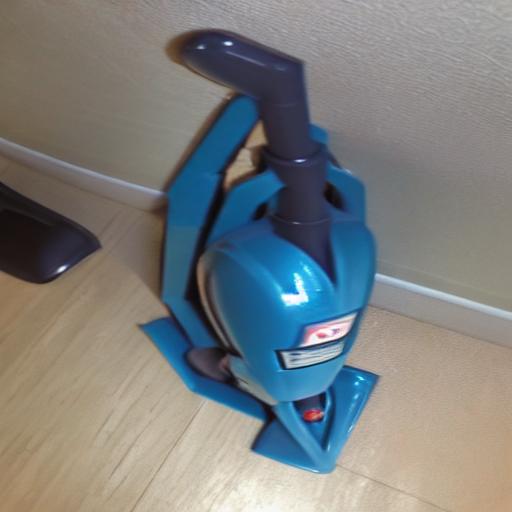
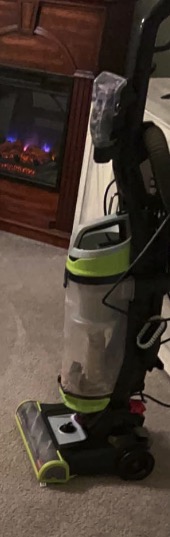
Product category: items_vacuum
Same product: no